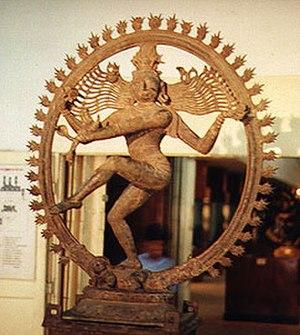
Shiva est un dieu hindou, membre de la Trimūrti avec Brahmā et Vishnou. Shiva est quelquefois considéré comme le dieu du yoga et est représenté en tant que yogi qui possède la connaissance universelle, suprême et absolue, voire dans un état « au-delà de la connaissance ». Doté d'un grand pouvoir, il mène une vie de sage sur le mont Kailash.